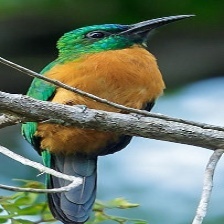
Species: GREAT JACAMAR
Scientific name: JACAMEROPS AUREUS